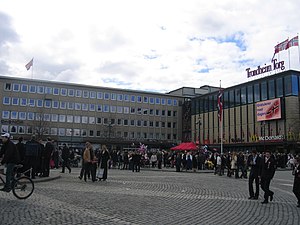
Trondheim Torg
Trondheim Torget på Torvet på Norges grundlovsdag
Trondheim Torg er et storcenter, som ligger ved Torvet i Trondheim, Norge.